155 mm Creusot Long Tom

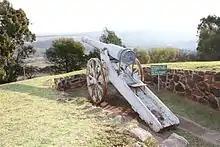
Long Tom replica at Fort Klapperkop

Replicas of the original cannons can be seen at various places in South Africa, including Fort Klapperkop near Pretoria, in the Long Tom Pass in Mpumalanga, The Anglo-Boer War Museum in Bloemfontein (formerly the War Museum of the Boer Republics) and next to the town hall in Ladysmith.